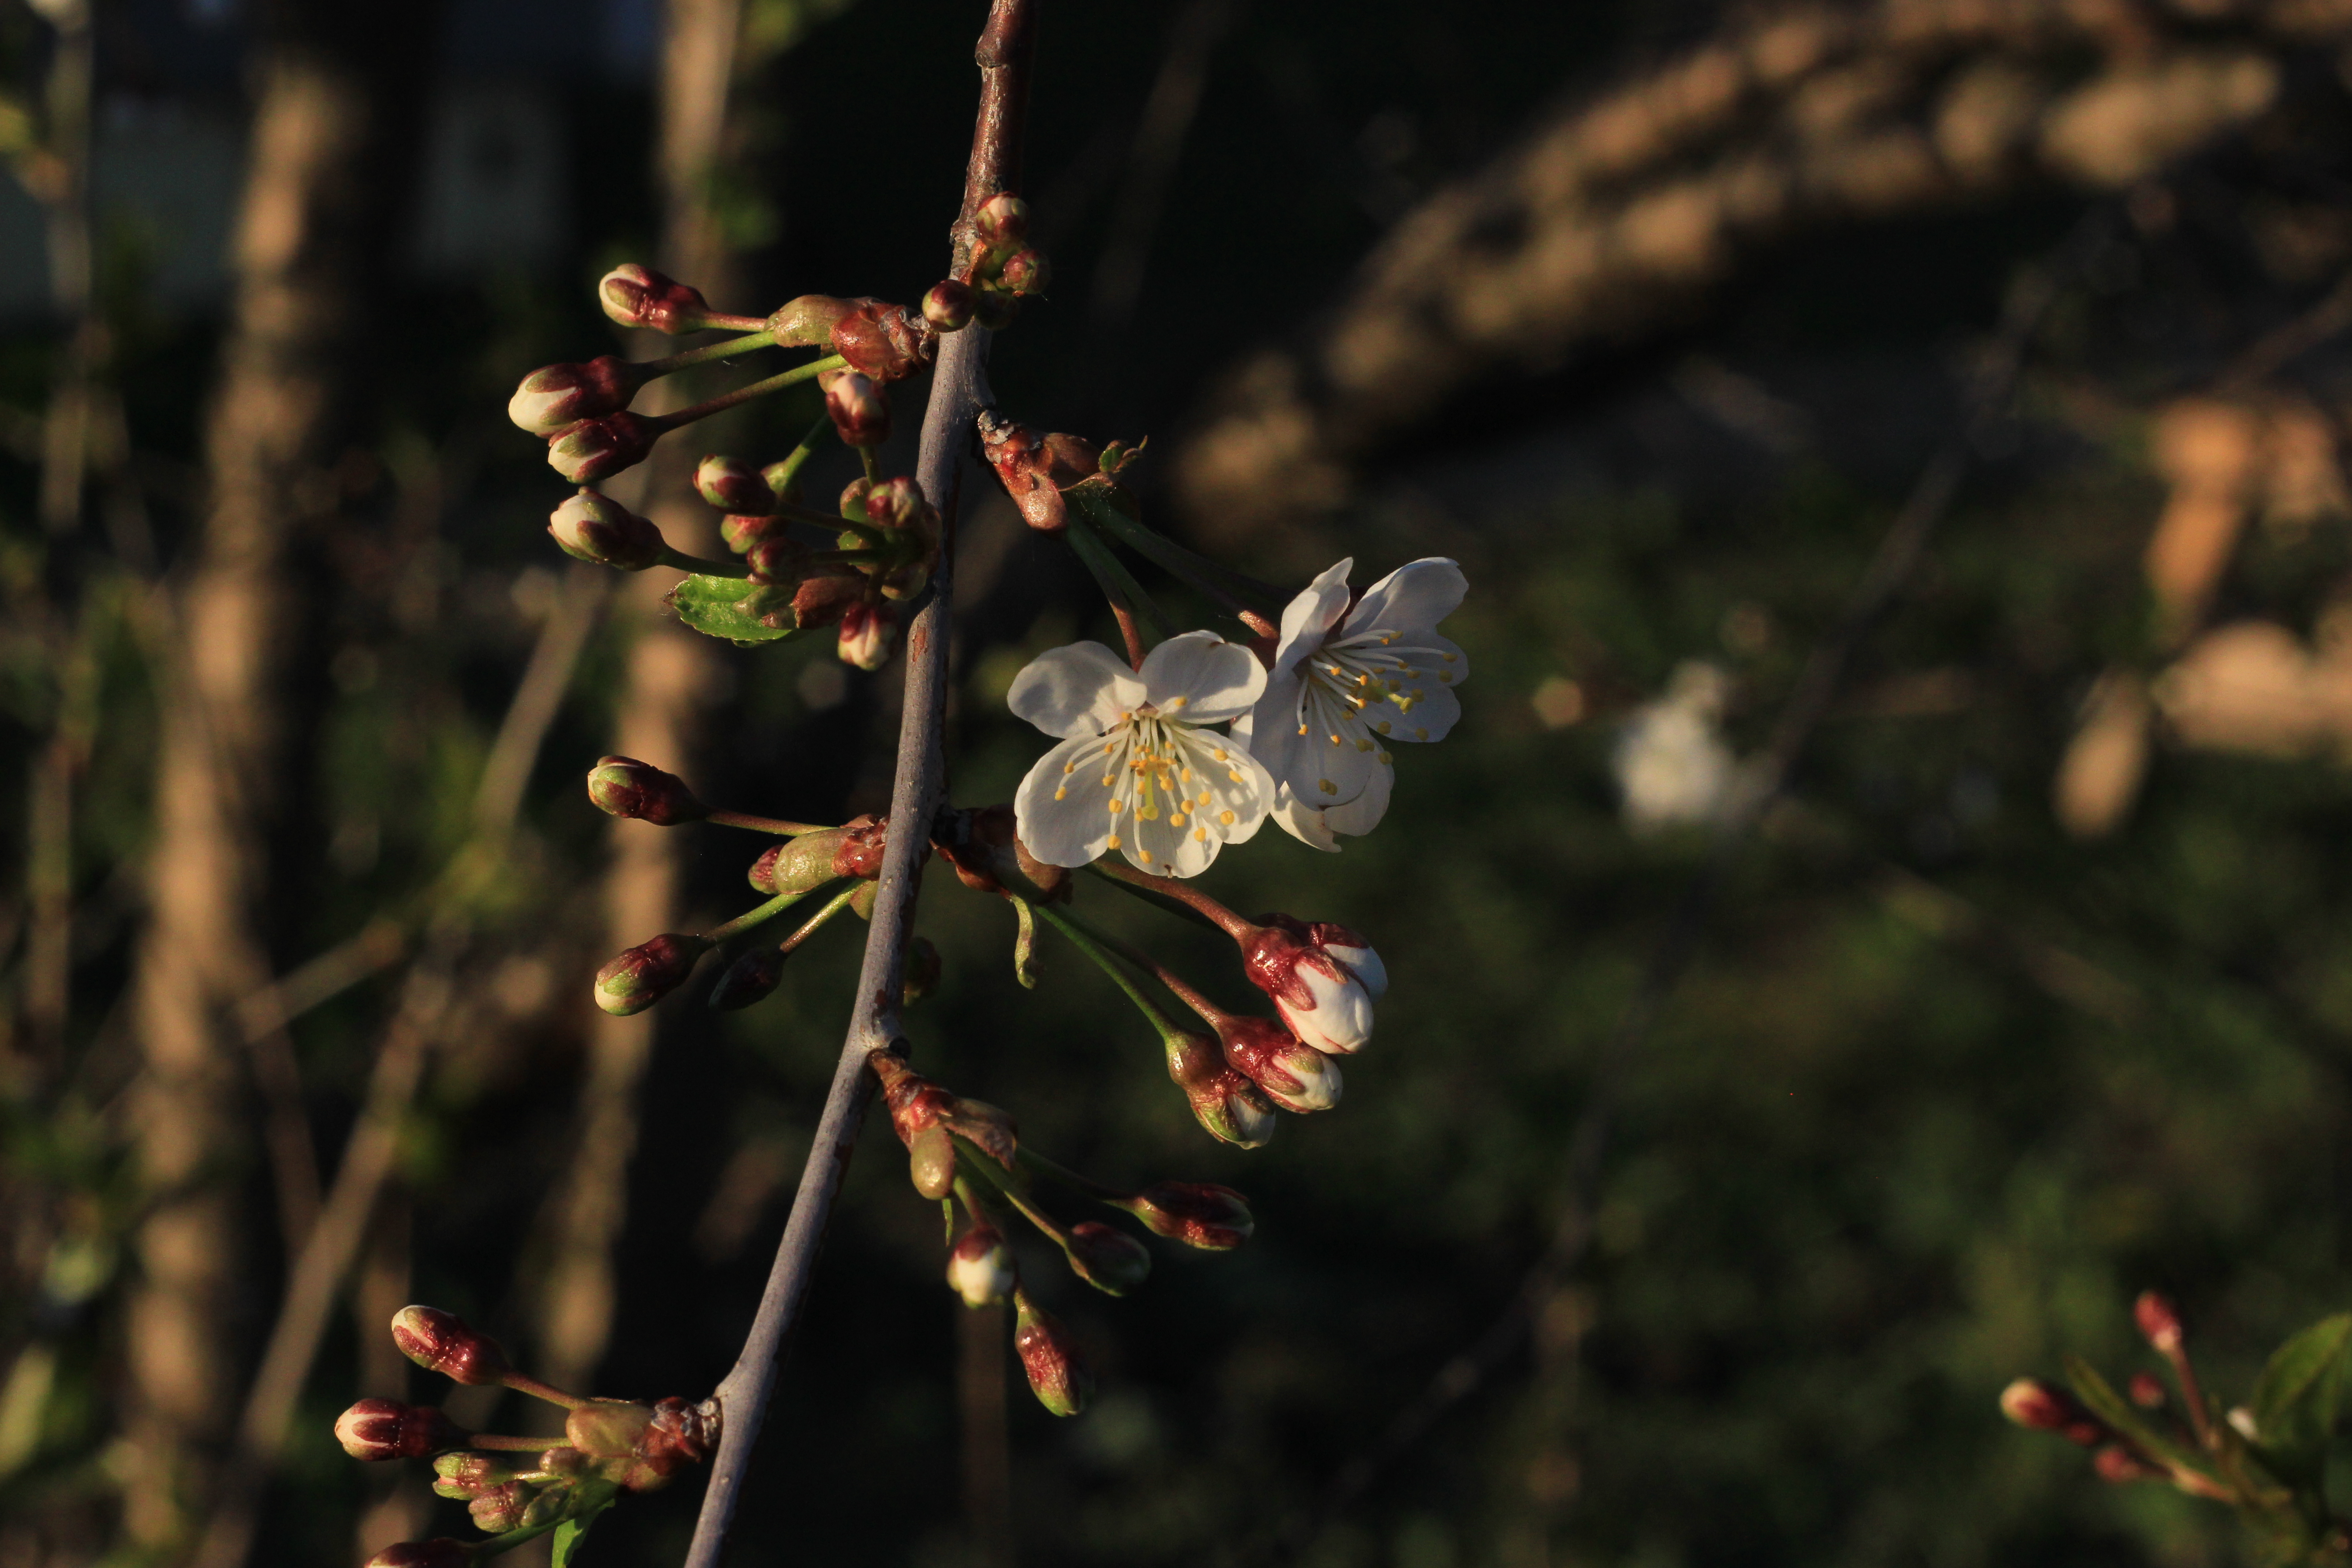
garden, vegetable garden, berries, spring, shoot, tree shoot, bush, bush shoot, leaves, new leaves, flowers, cherry, flower, plant, pollinator, twig, branch, insect, organism, terrestrial plant, arthropod, butterfly, moths and butterflies, pest, dragonflies and damseflies, flowering plant, petal, wing, macro photography, wildlife, pollen, Brimstones, membrane winged insect, plant stem, damselfly, invertebrate, autumn, wildflower, conifer, temperate broadleaf and mixed forest, blossom, Pedicel, forest, fruit, tree, dragonfly, caesalpinia, bud, pine family